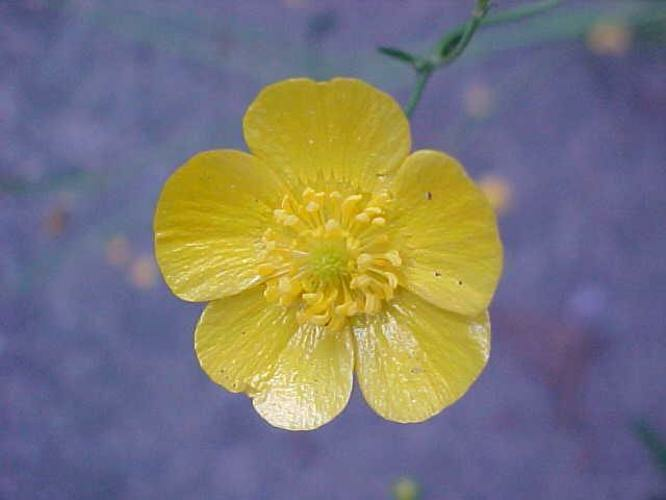
Flower: buttercup